Ekuma River

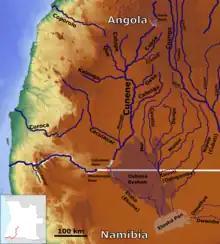
The Kunene River with its Tributaries, the Etosha Pan and the Oshana system with the Ekuma (center down)

The Ekuma River is one of three rivers that supply most of water to the pan in the Etosha National Park in Namibia, the other two being the Oshigambo River and the Omurambo Ovambo River. The Ekumo is an ephemeral river that occasionally flows, or forms pools, during the rainy season. It originates from the southern shores of Lake Oponono and is long.